Henry Robinson Palmer

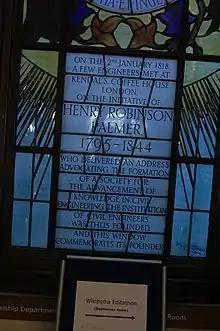
Window at One Great George Street commemorating Palmer's role in the founding of the Institution of Civil Engineers in 1818

A son of Samuel Palmer and his wife Elizabeth Walker, Henry Robinson Palmer was born in Hackney, east London. He served a five-year apprenticeship with the mechanical engineer Bryan Donkin from 1811, where he also became a skilled draughtsman. He was then taken on by Thomas Telford, for whom he worked for some seven years, rising to become his chief assistant. He carried out numerous surveys for Telford, including the Knaresborough Canal and Railway, Burnham Marshes, Archway Road London, Portishead Harbour, and the Isles of Scilly. He may have acted as the resident engineer for the Loose Hill and Valley Road improvement scheme, which he surveyed in 1820.